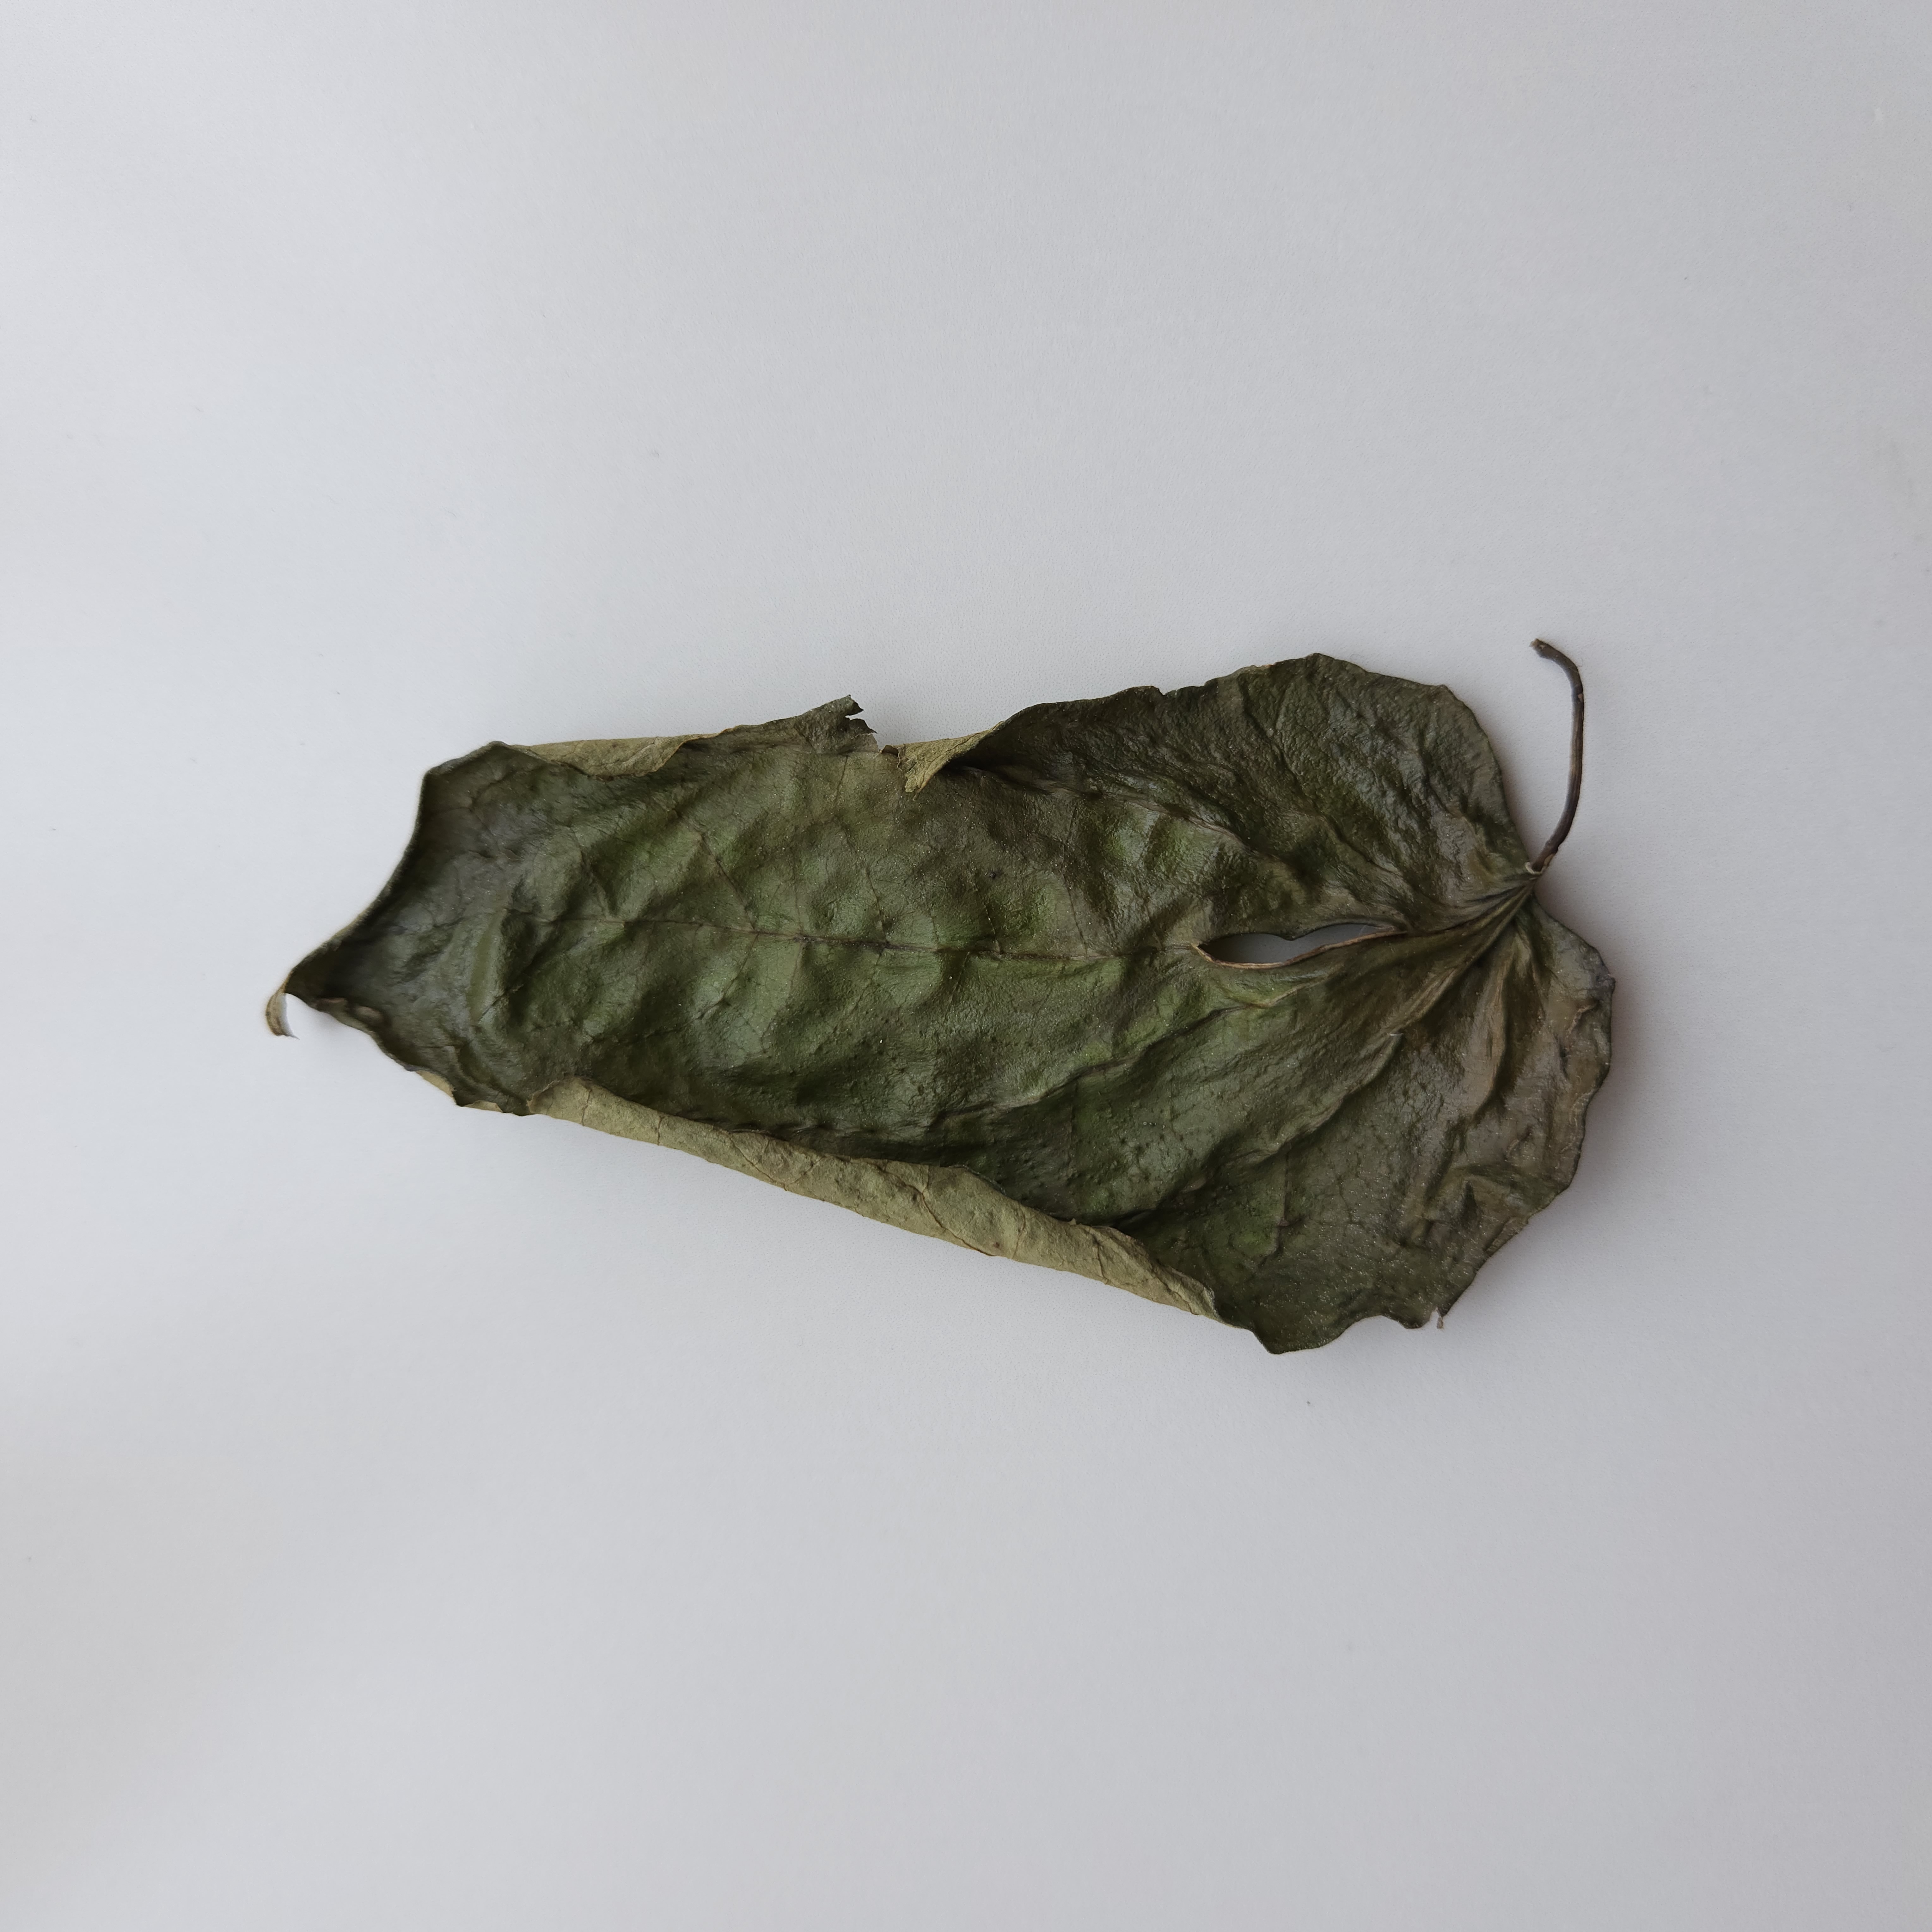
Label: Dried